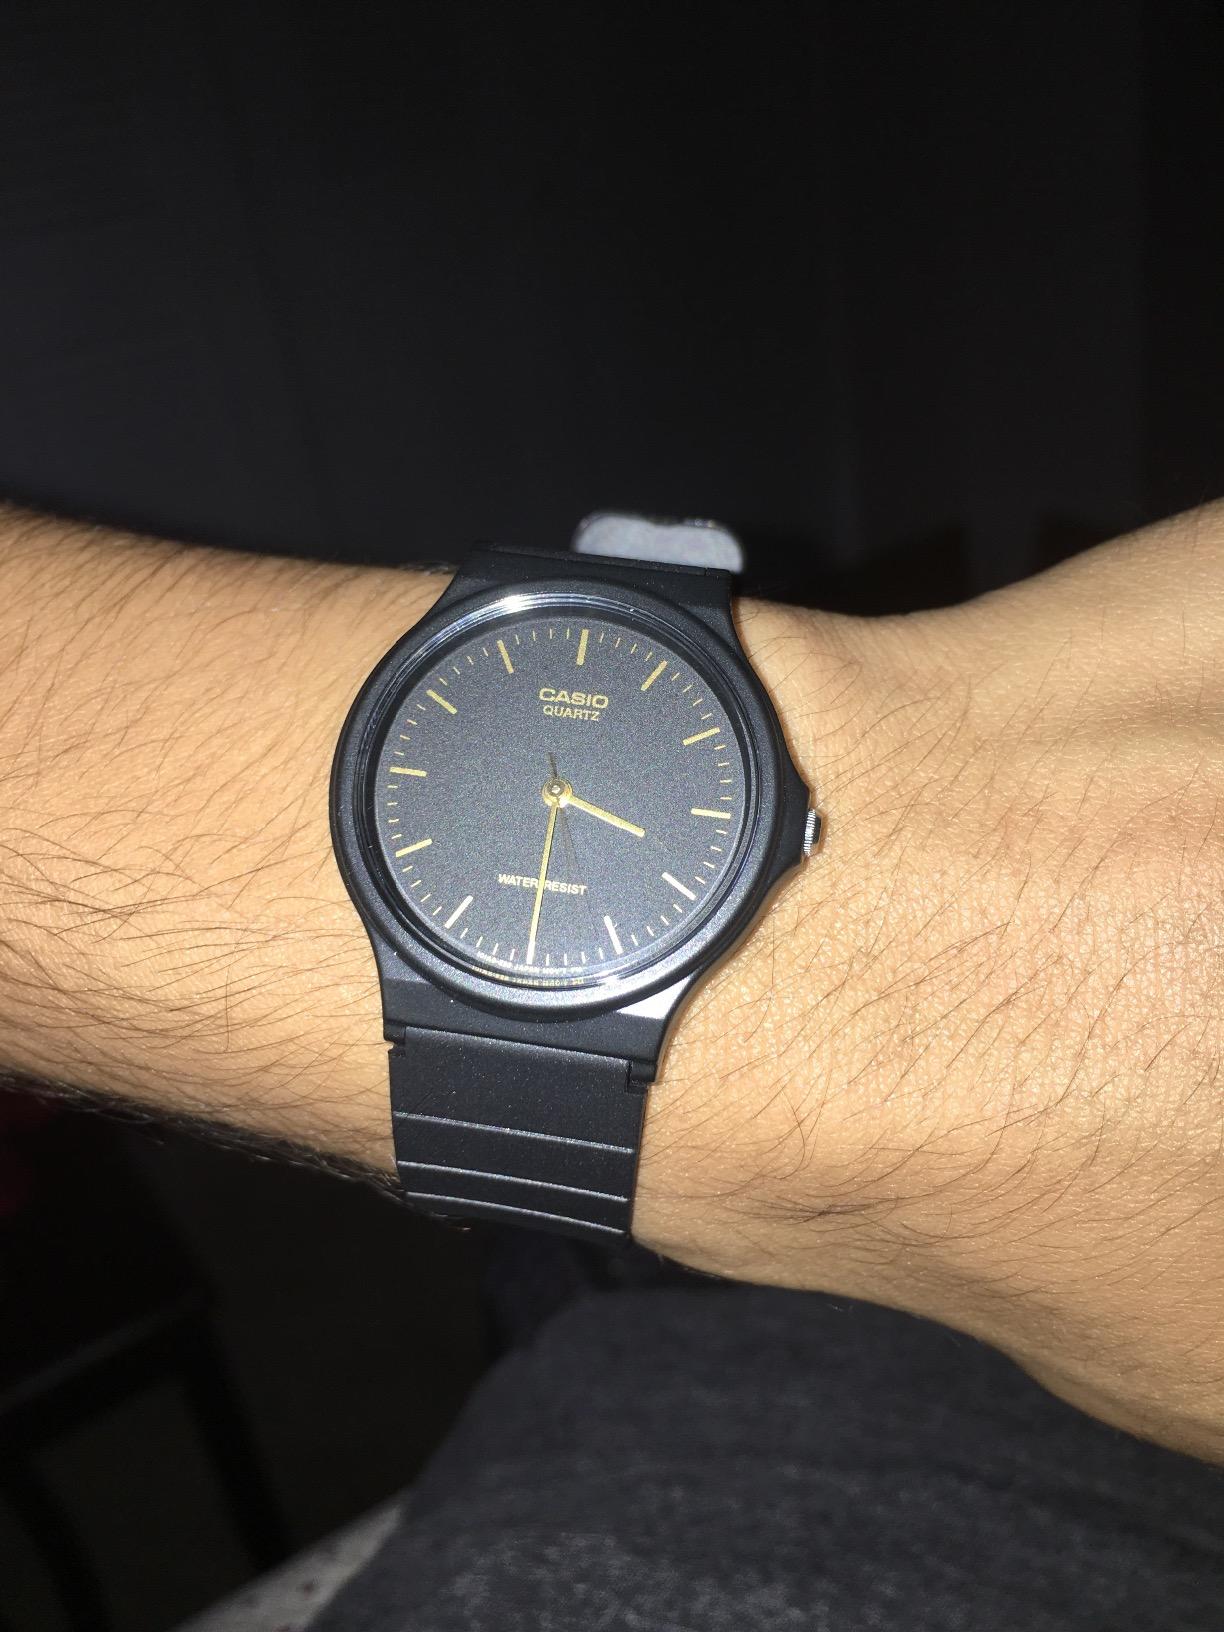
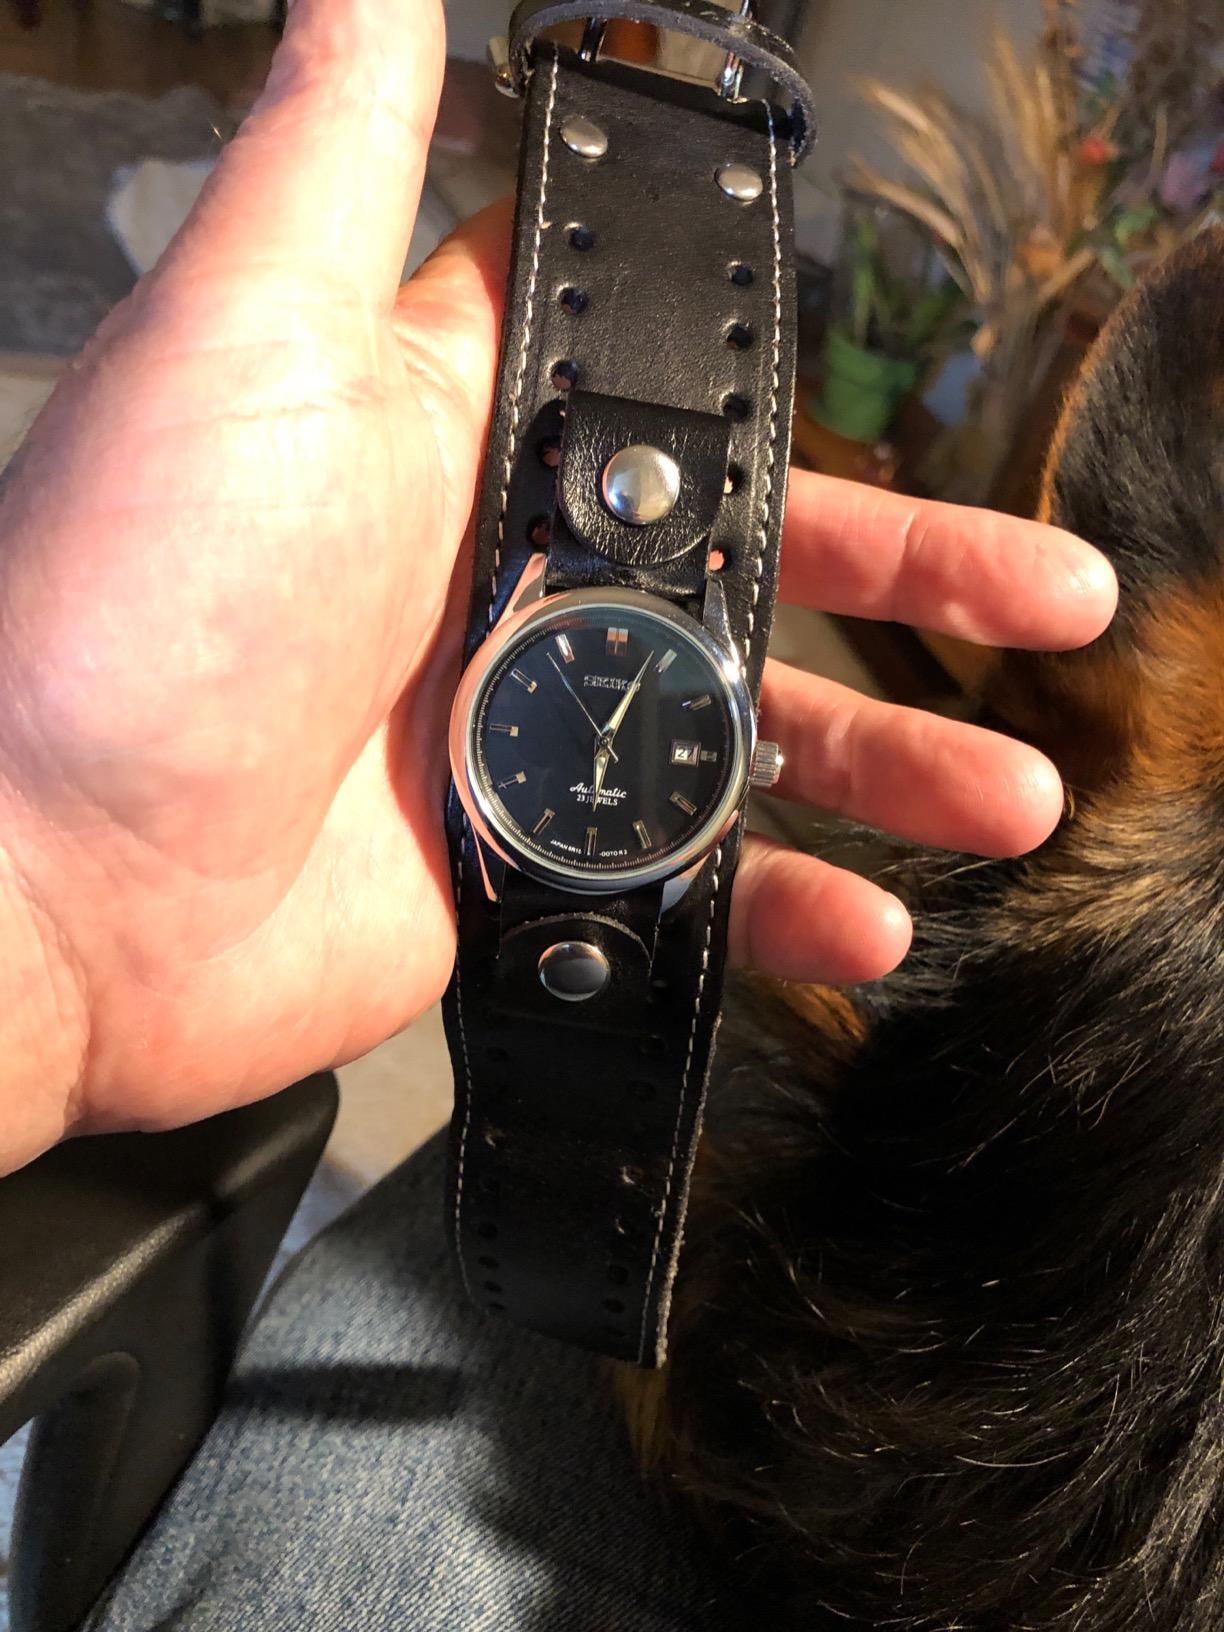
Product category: accessories_watch
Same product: no